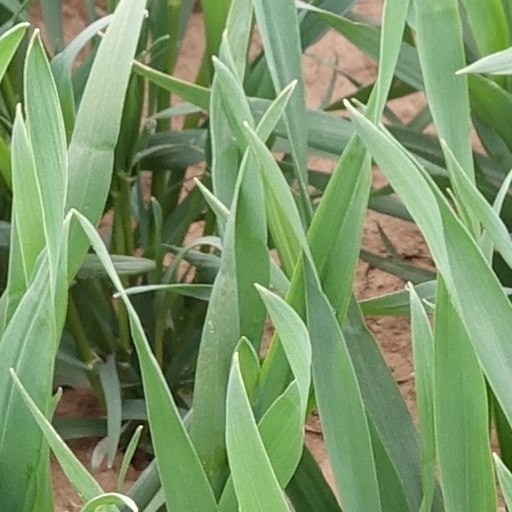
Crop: wheat